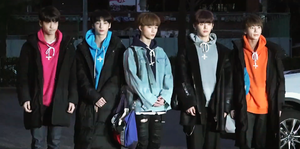
Cet article présente la discographie de TXT.
Tomorrow X Together, communément connu sous le nom TXT, est un boys band sud-coréen formé en 2019 par Big Hit Entertainment. Le groupe est composé de cinq membres se prénommant Yeonjun, Soobin, Beomgyu, Taehyun et Hueningkai. Ils ont fait leurs débuts le 4 mars 2019 avec leur premier extended play The Dream Chapter: Star. L'extended play a fait ses débuts et a culminé au numéro un sur le Gaon Album Chart et le Billboard World Albums Chart et est entré dans le Billboard 200 américain au numéro cent quarante, devenant le premier extended play le plus performant de tous les groupes masculins de K-pop. Le titre principal de l'extended play, Crown a fait ses débuts au sommet des classements musicaux numériques avec TXT en tête du Billboard Emerging Artists Chart, ce qui en fait le groupe de K-pop le plus rapide à apparaître dans ces classements.